Backlash (2023)

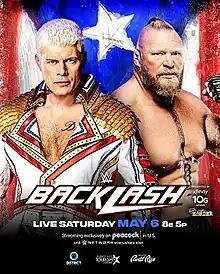
Promotional poster featuring Cody Rhodes and Brock Lesnar

The 2023 Backlash was a professional wrestling pay-per-view (PPV) and livestreaming event produced by the American company WWE. It was the 18th annual Backlash and took place Saturday, May 6, 2023, at the Coliseo de Puerto Rico José Miguel Agrelot in San Juan, Puerto Rico, held for wrestlers from the promotion's Raw and SmackDown brand divisions. This was the first WWE pay-per-view event held in Puerto Rico since New Year's Revolution in January 2005, and the second Backlash event held outside the continental United States following the 2004 event. After the previous two years were titled "WrestleMania Backlash", the 2023 event reverted to its original name while still maintaining its post-WrestleMania concept, with the 2023 event based around the backlash from WrestleMania 39.